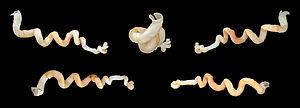
Les Siliquariidae constituent une famille de mollusques gastéropodes à la position taxinomique encore incertaine.